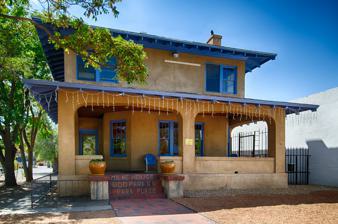
Building: John Milne House
Country: United States of America
Year built: 1917
Historic house in New Mexico, United States United States historic place John Milne House U.S. National Register of Historic Places NM State Register of Cultural Properties The house in 2012 Show map of New Mexico Show map of the United States Location 804 Park Ave. SW, Albuquerque, New Mexico Coordinates 35°5′6″N 106°39′23″W / 35.08500°N 106.65639°W / 35.08500; -106.65639 Built 1917 Architectural style Prairie School NRHP reference No. 86000223 NMSRCP No. 1172 Significant dates Added to NRHP February 13, 1986 Designated NMSRCP July 19, 1985 The John Milne House is a historic house in Albuquerque , New Mexico . It was built in 1917 by John Milne (1880–1956), who was superintendent of Albuquerque Public Schools for 45 years, from 1911 to 1956. During his tenure, he oversaw the growth of the school district from about 1,500 students to more than 38,000. The property was added to the New Mexico State Register of Cultural Properties in 1985 and the National Register of Historic Places in 1986. The house is a two-story, stuccoed frame building with a hip roof and full-width porch. It is rectangular in plan with a rear extension. The architecture is simplified Prairie School , with broad overhanging eaves and carved rafters. The front elevation has paired windows placed at the edges of the second floor, emphasizing the horizontal dimension. Wood-framed 3-over-1 sash windows are used throughout the house. References